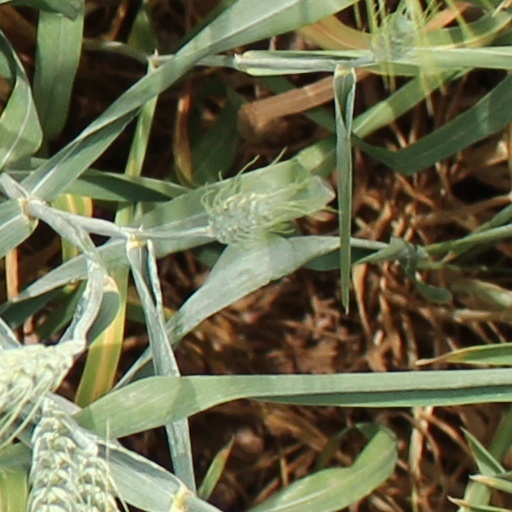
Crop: wheat